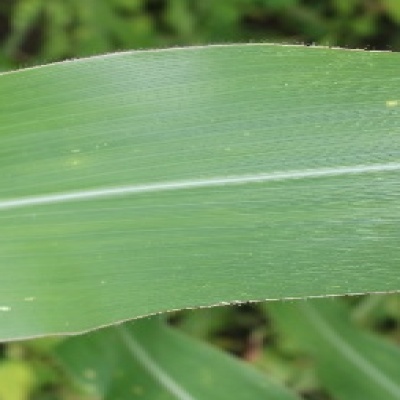
Label: Corn_(Maize)___Leaf_Spot